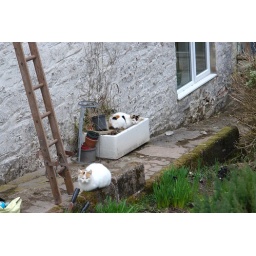
Cat in sink and cat on wall